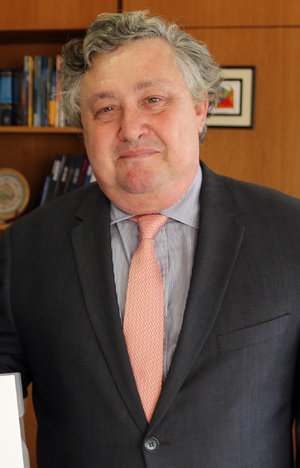
Manuel Lobo Antunes est une personnalité politique, actuel secrétaire d'État aux Affaires européennes du Portugal. Son rôle sera crucial lors de la conférence intergouvernementale qui se réunira au second semestre 2007 pour établir le texte du Traité modificatif.